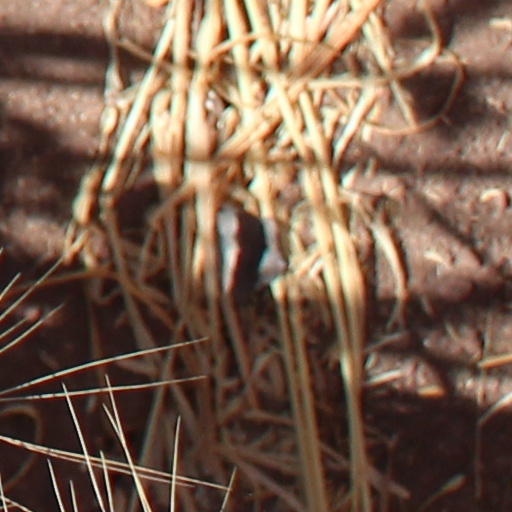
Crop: wheat